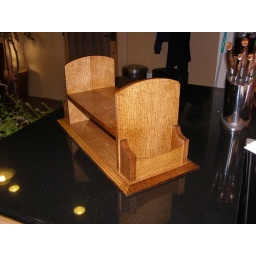
Done in quartersawn red oak. The clear coat is scarcely dry. Cost $125 red oak, $135 white oak.